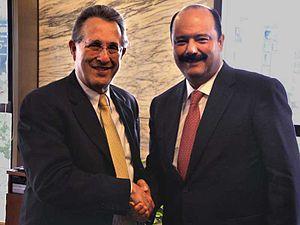
César Horacio Duarte Jáquez, né le 14 mars 1963 à Hidalgo del Parral, Chihuahua, est un homme politique mexicain. Membre du Parti révolutionnaire institutionnel. Il fut le gouverneur de l'État de Chihuahua du 4 octobre 2010 au 3 octobre 2016.